Ancient Greek funeral and burial practices

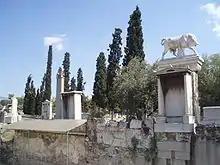
Funeral monuments from the Kerameikos cemetery at Athens

Ancient Greek funerary practices are attested widely in literature, the archaeological record, and in ancient Greek art. Finds associated with burials are an important source for ancient Greek culture, though Greek funerals are not as well documented as those of the ancient Romans.